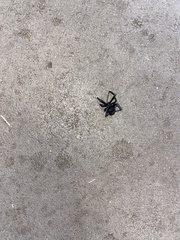
Species: Lactrodectus_hesperus